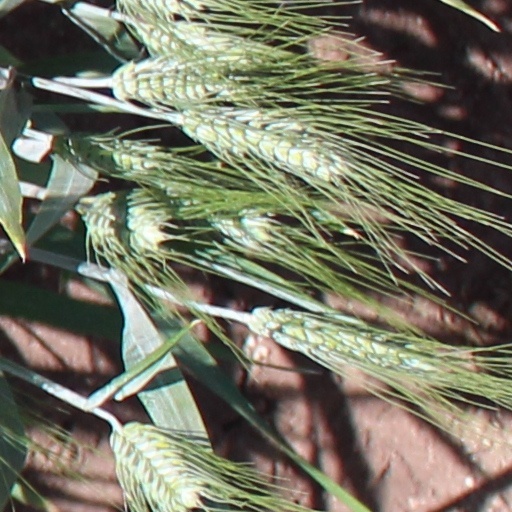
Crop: wheat